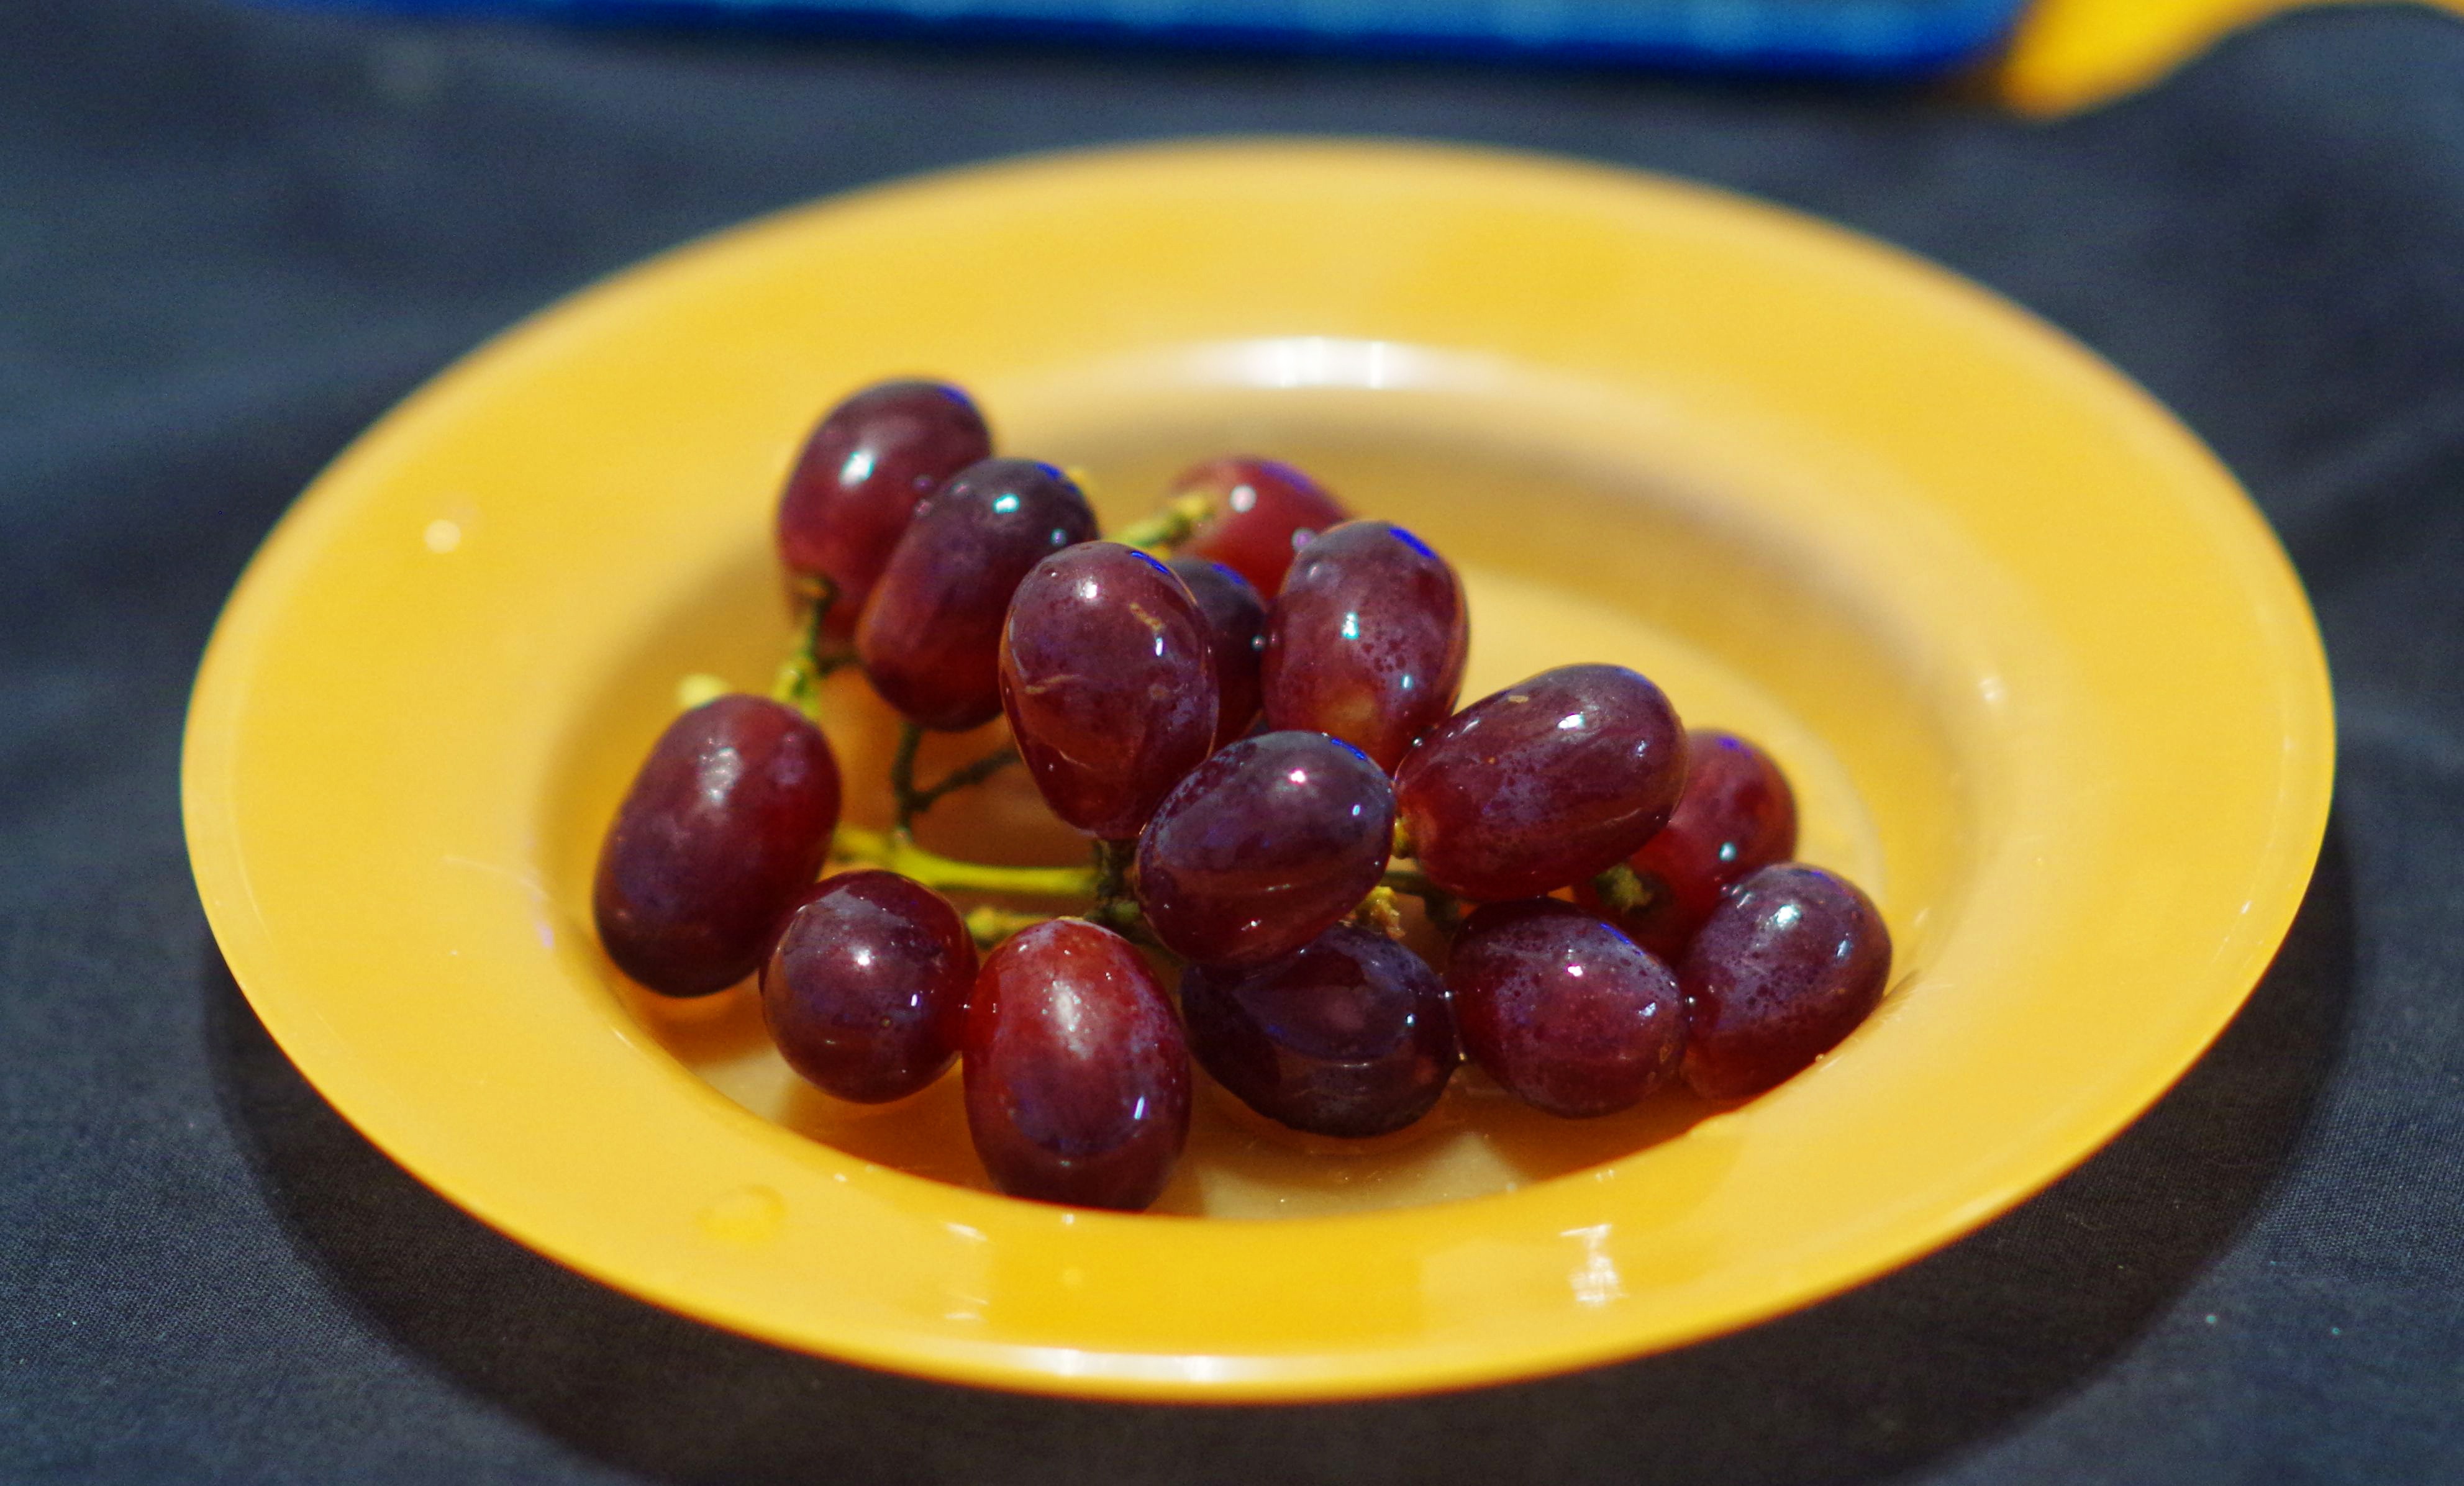
plant, fruit, dish, food, produce, healthy, dessert, grapes, flowering plant, land plant